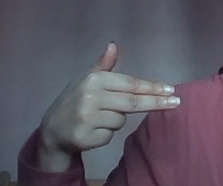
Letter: ghain